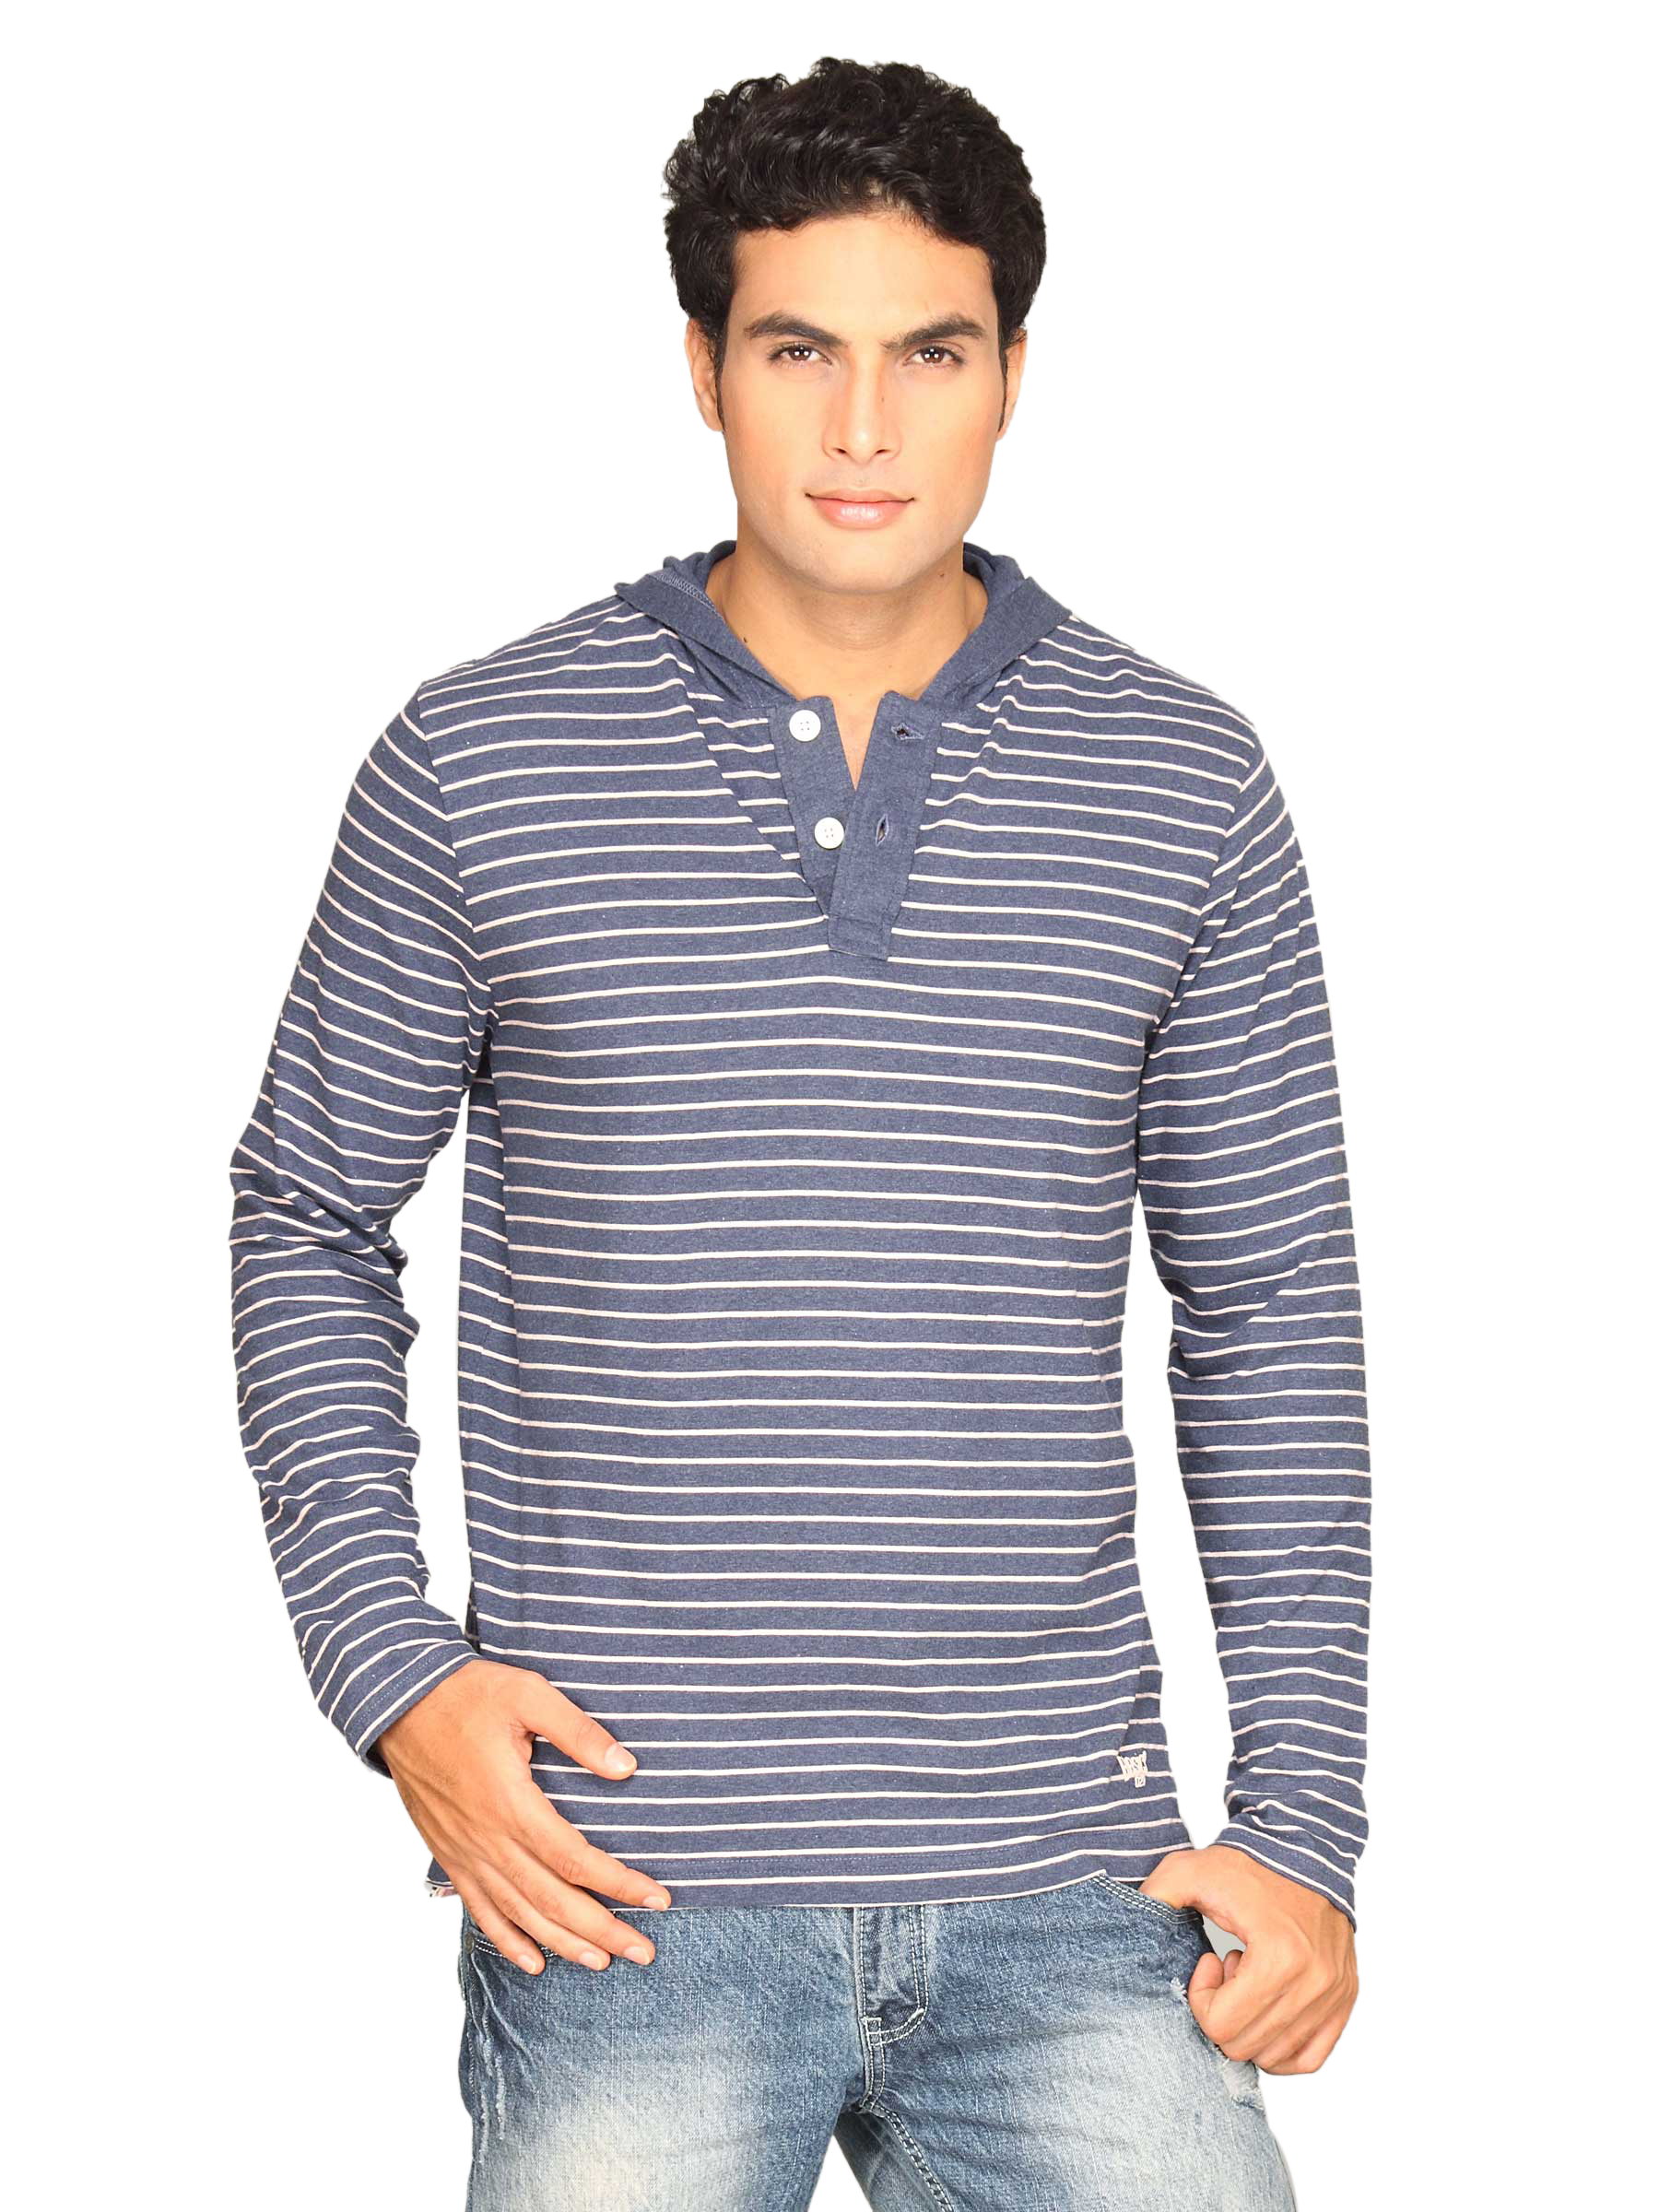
Basics Men Navy & White Striped Hooded T-shirt
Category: Apparel / Topwear / Tshirts
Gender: Men
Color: Blue
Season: Summer 2011
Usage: Casual